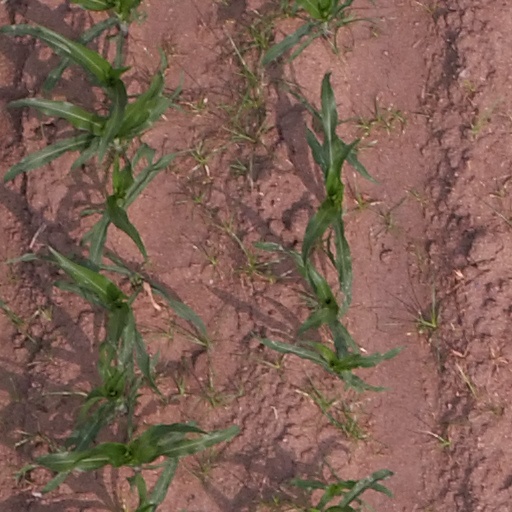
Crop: maize; corn